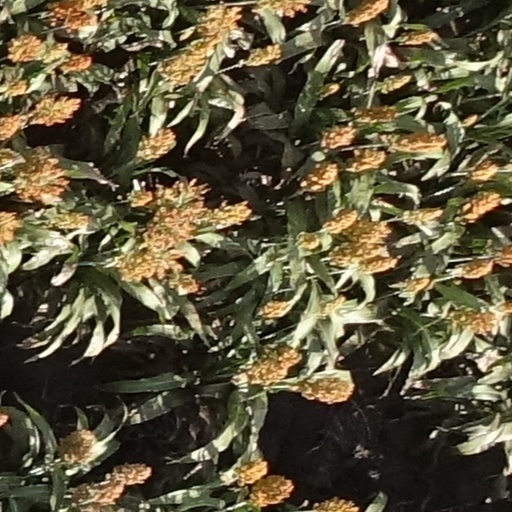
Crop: sorghum